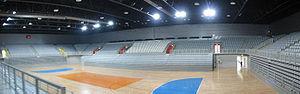
Varaždin Arena ou Gradska dvorana Varaždin est une salle multi-sport de Varaždin en Croatie inaugurée le 6 décembre 2008. Construite pour le championnat du monde masculin de handball 2009, elle est d'une capacité de 5 400 places.